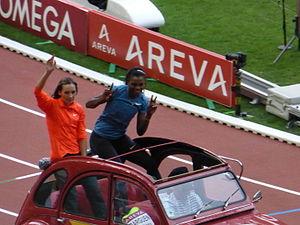
Olha Saladukha, née le 4 juin 1983 à Donetsk, en RSS d'Ukraine, est une athlète ukrainienne spécialiste du triple saut. Elle est championne du monde en 2011 à Daegu et triple championne d'Europe en 2010, 2012 et 2014. Elle décroche également une médaille de bronze aux Jeux Olympiques de Londres en 2012.